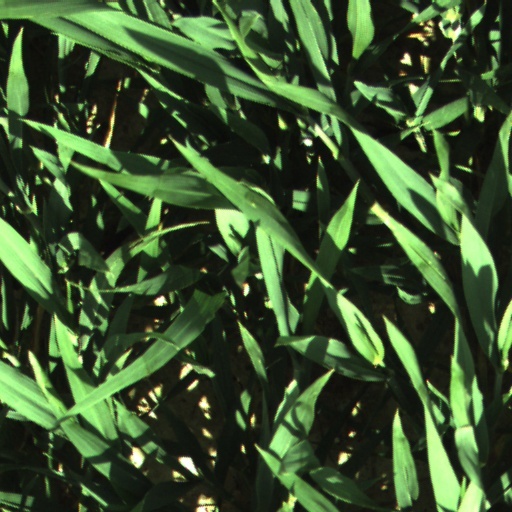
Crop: wheat